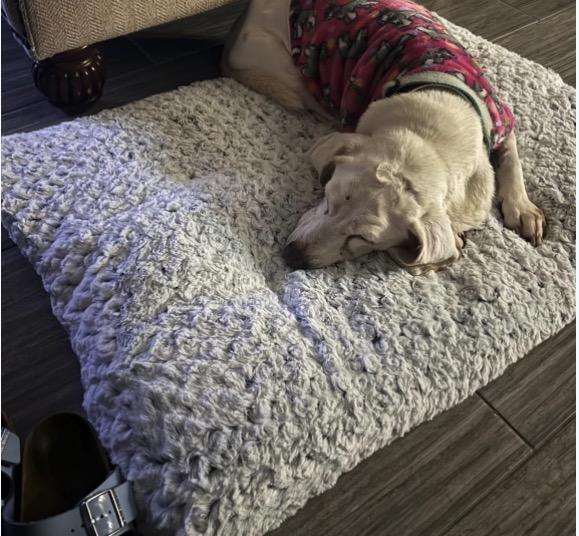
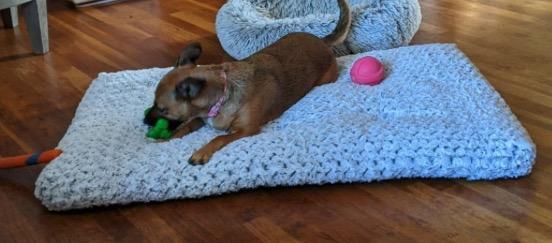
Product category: misc
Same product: yes